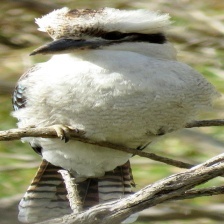
Species: KOOKABURRA
Scientific name: DACELO